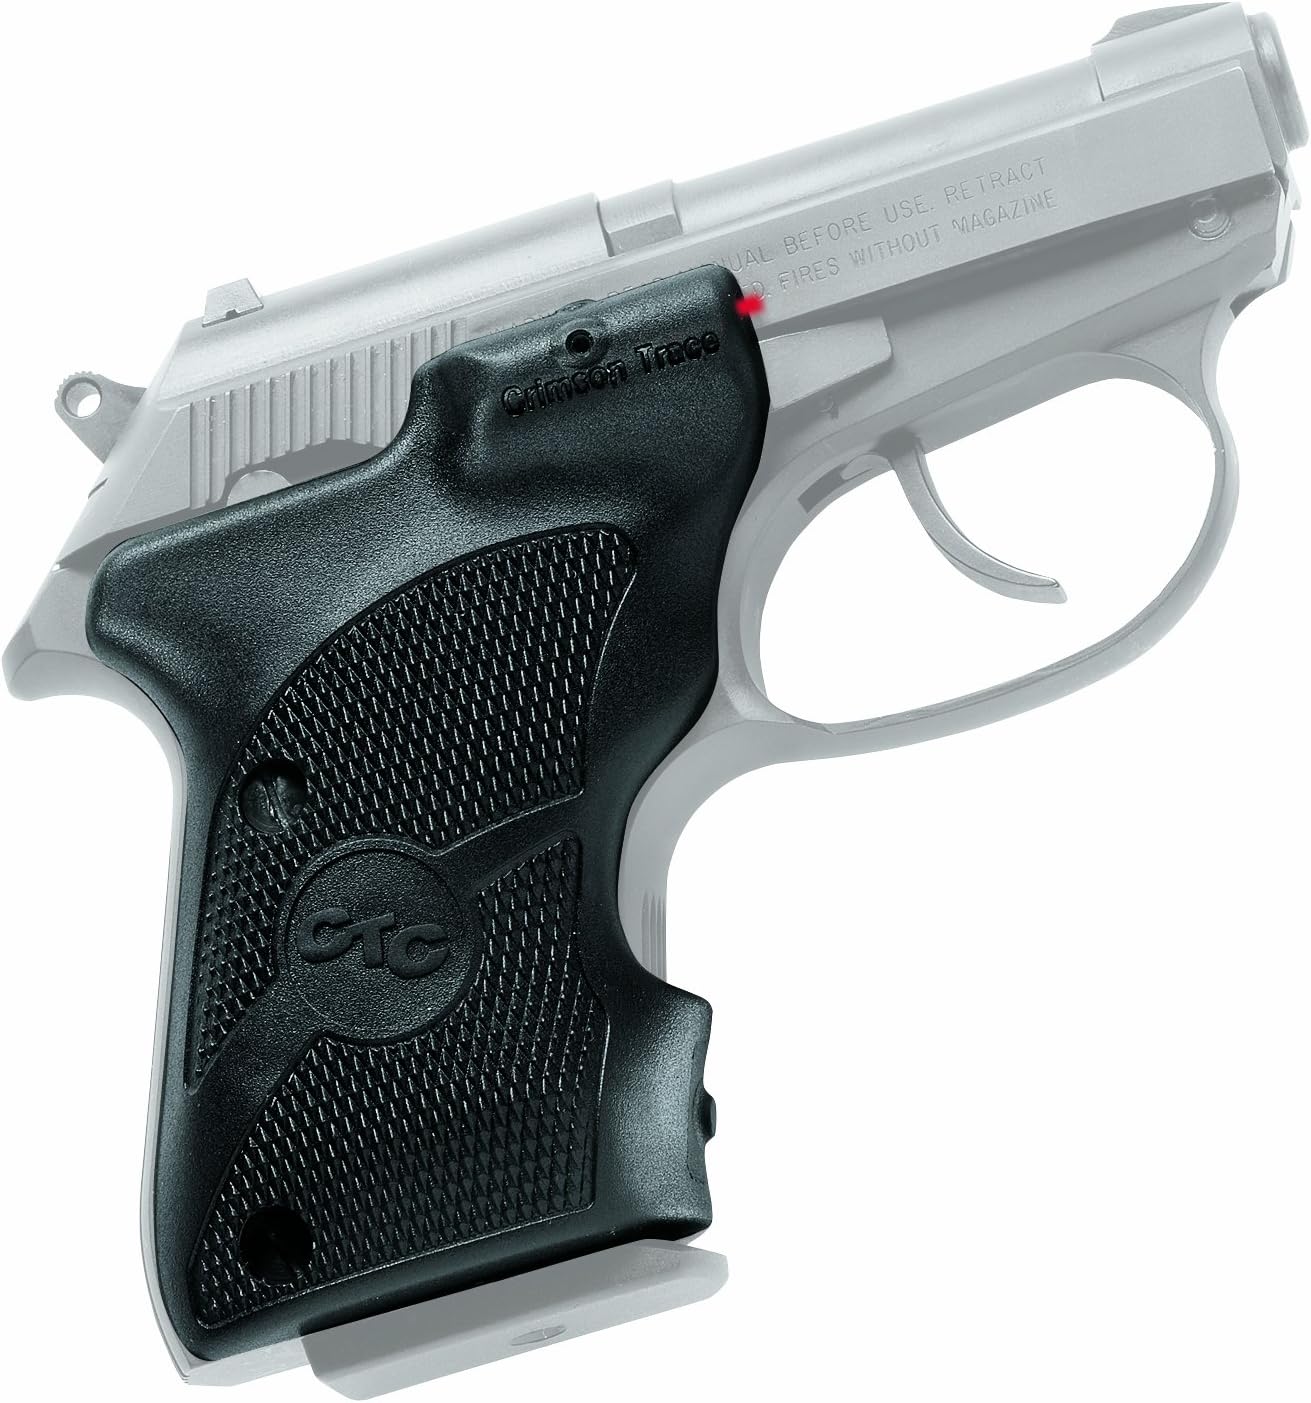
Crimson Trace Lasergrip for Beretta Tomcat and Bobcat
Category: Sports & Outdoors
For a demonstration of why Crimson Trace laser sights make you a better shooter, look no further than y our favorite semi-auto. Because it’s here that our precision engineering and repeatable accuracy have really earned their reputation. And if concealed carry is your thing, the seamless integration of lasergrips won’t inhibit holster fit. Or anything else except a criminal’s confidence.
Features: Instinctive activation and fully adjustable for windage and elevation | Manufactured to fit seamlessly with the firearm frame | No gunsmithing or frame modifications required for installation | Hard Polymer, Rubber overmolded front activation | Proudly made in the USA | Class IIIA laser; 5mW or less